Inalcanzable (song)

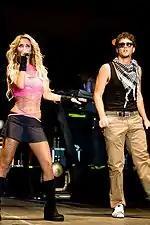
RBD band members Anahí and Christopher performing.

RBD performed "Inalcanzable" for the first time at the 'Evento 40' in Mexico on November 1, 2007. Also in November 2007, the sextet presented the single on the Mexican TV show "Mojoe". On December 12, 2007, the group appeared without band member Alfonso Herrera at the FOX Sports Awards, where they performed the single. On December 15, the group appeared on the 1st Annual "Mi TRL" Awards by MTV Tr3s, and also performed "Inalcanzable". Also in December 2007, the group appeared on the Mexican Teletón and performed the single.